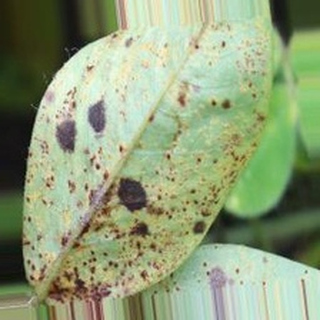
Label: groundnut_rust